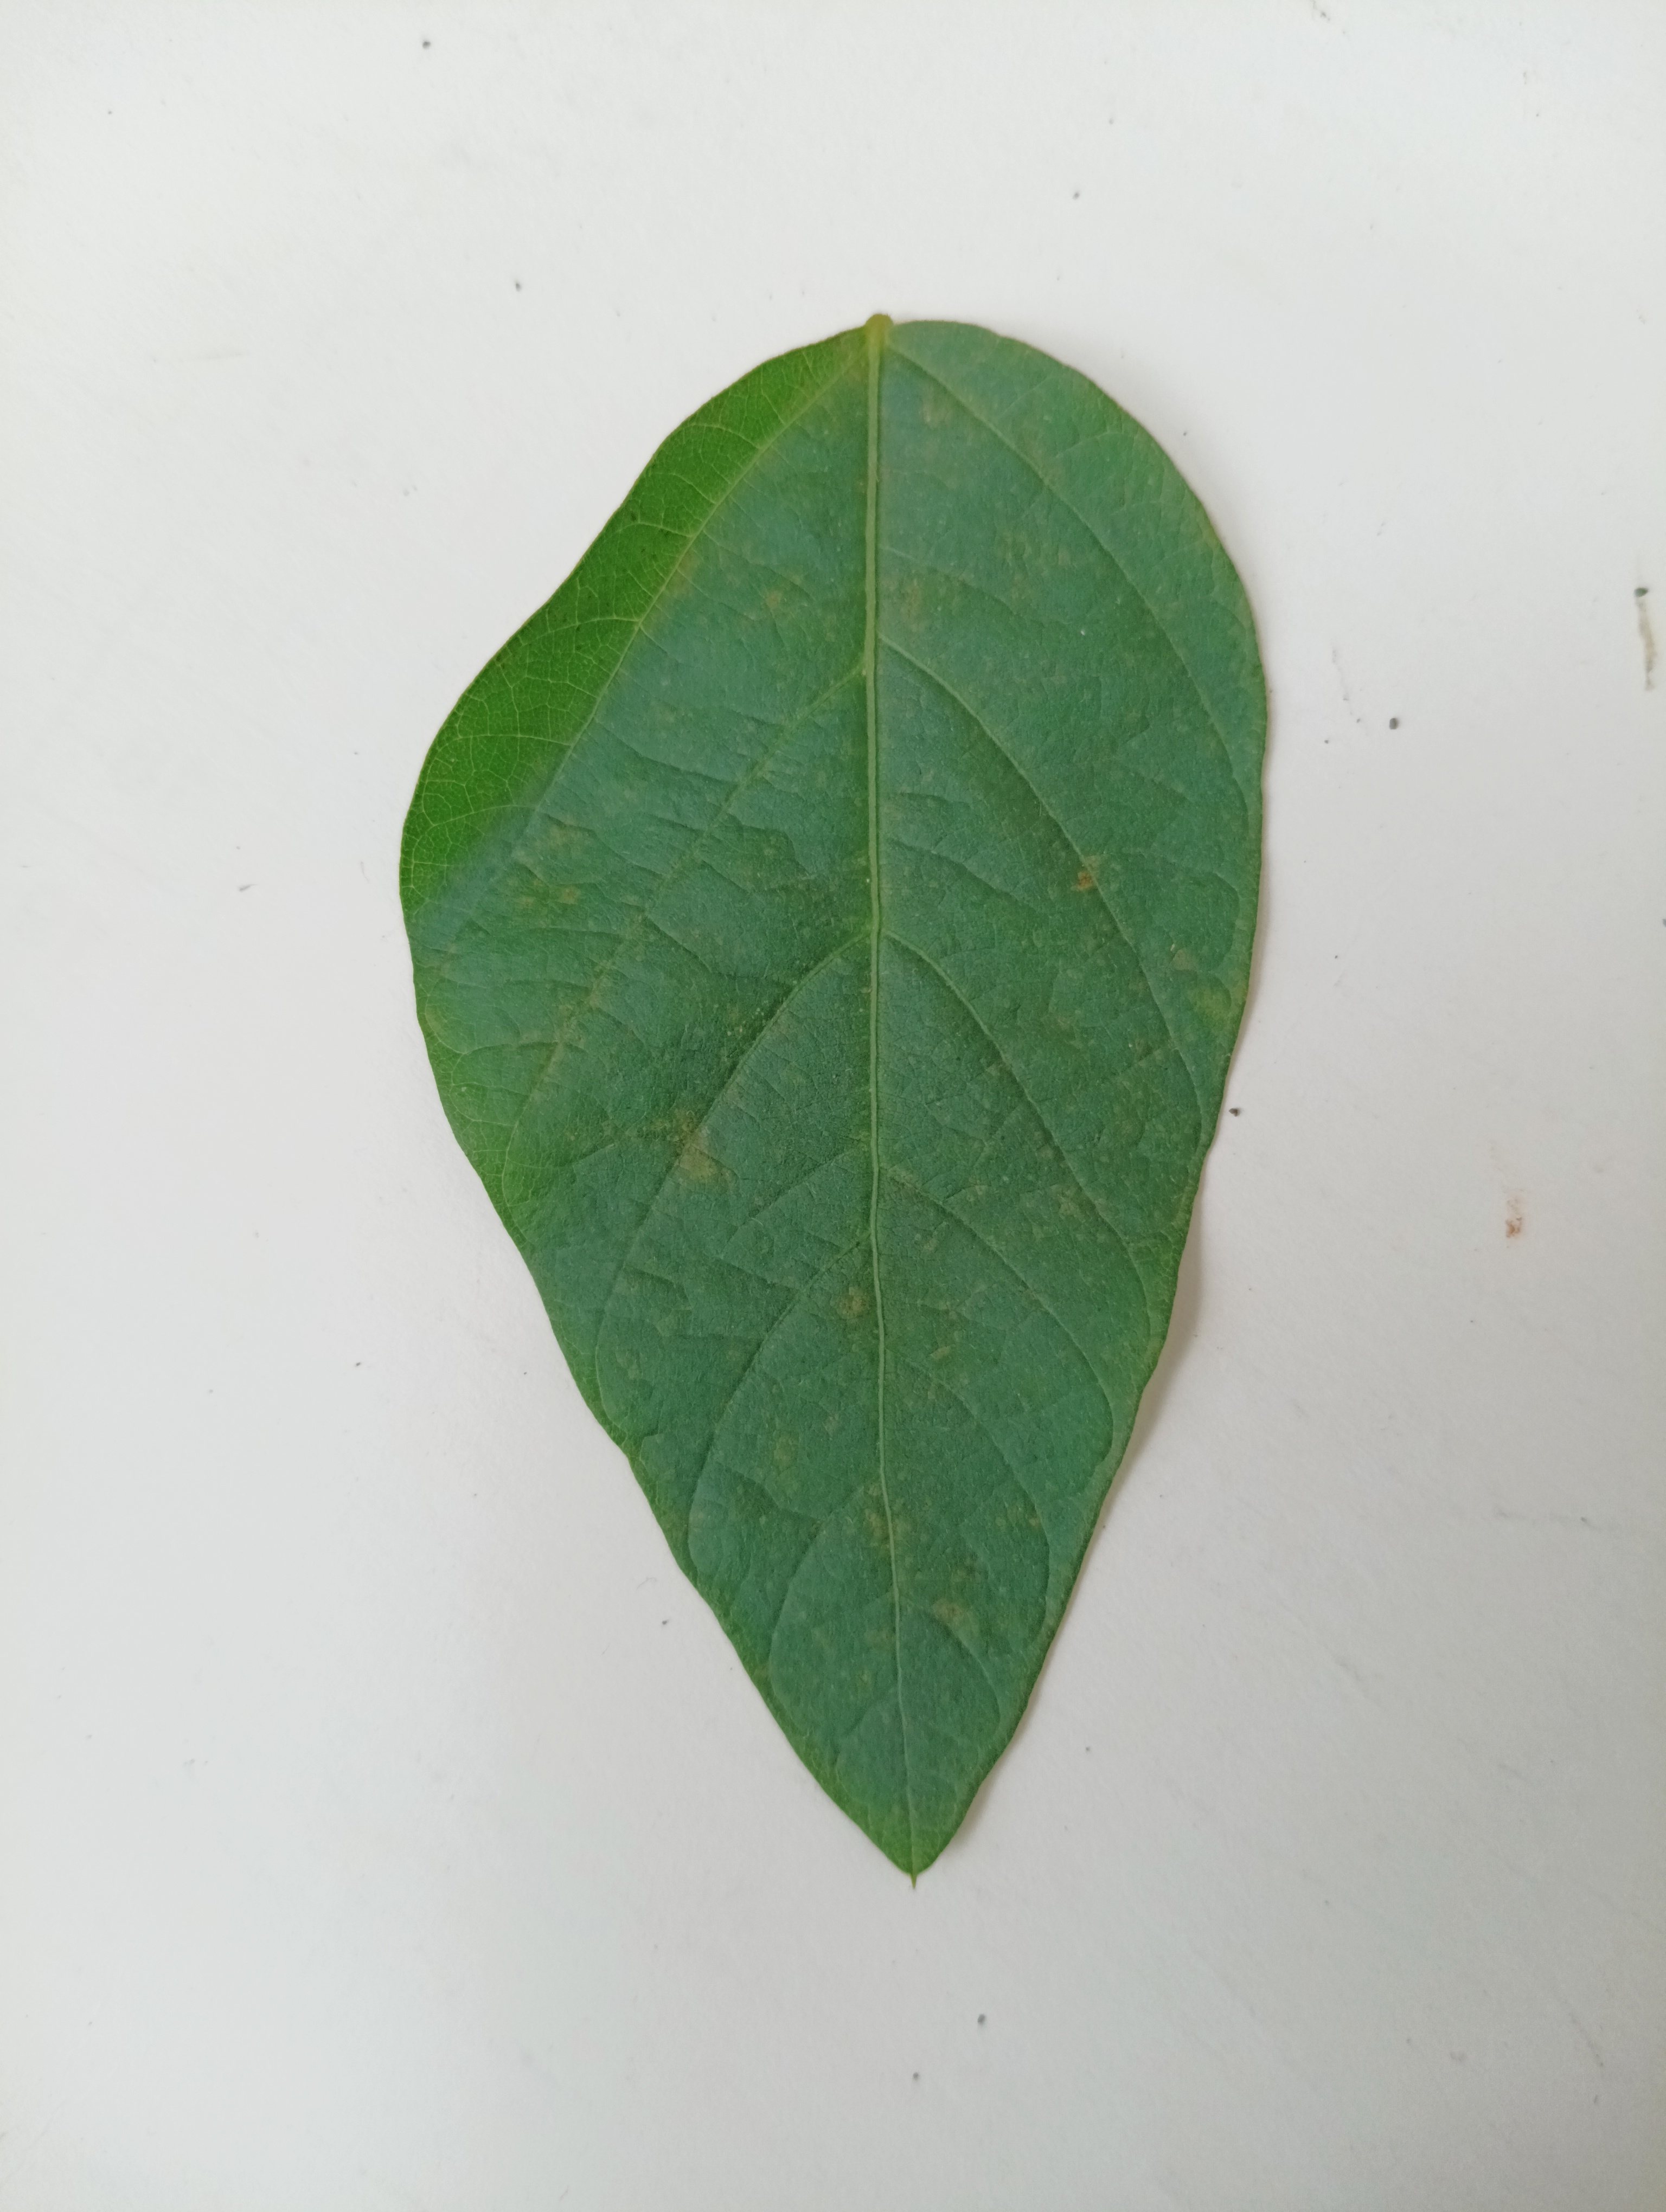
Label: Healthy